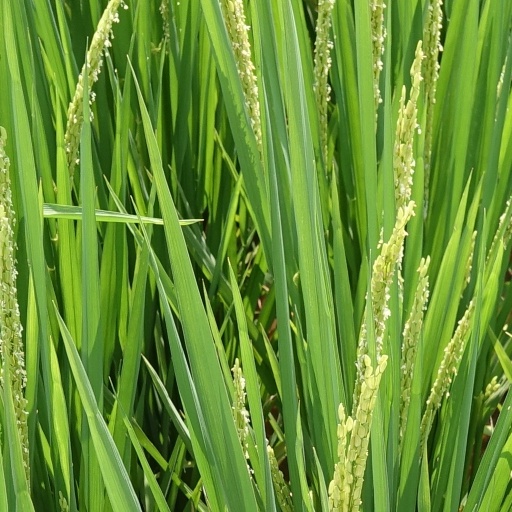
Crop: rice